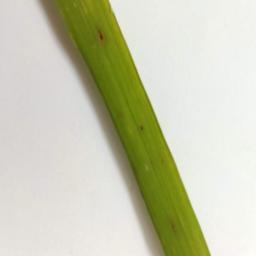
Label: Rice___Brown_Spot